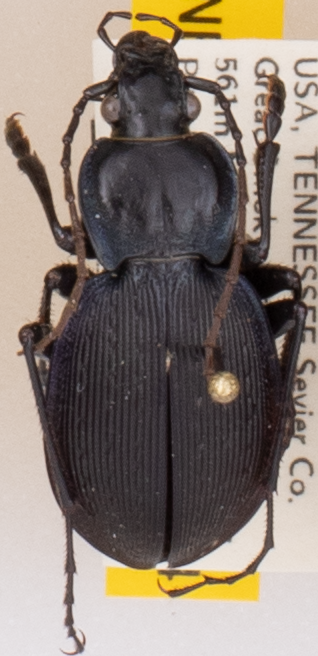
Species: Carabus goryi
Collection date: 2021-05-11
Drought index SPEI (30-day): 0.44
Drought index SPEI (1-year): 0.71
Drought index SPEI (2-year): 2.09